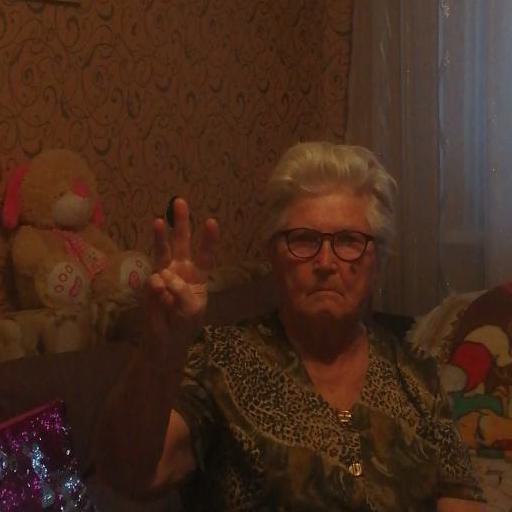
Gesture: three